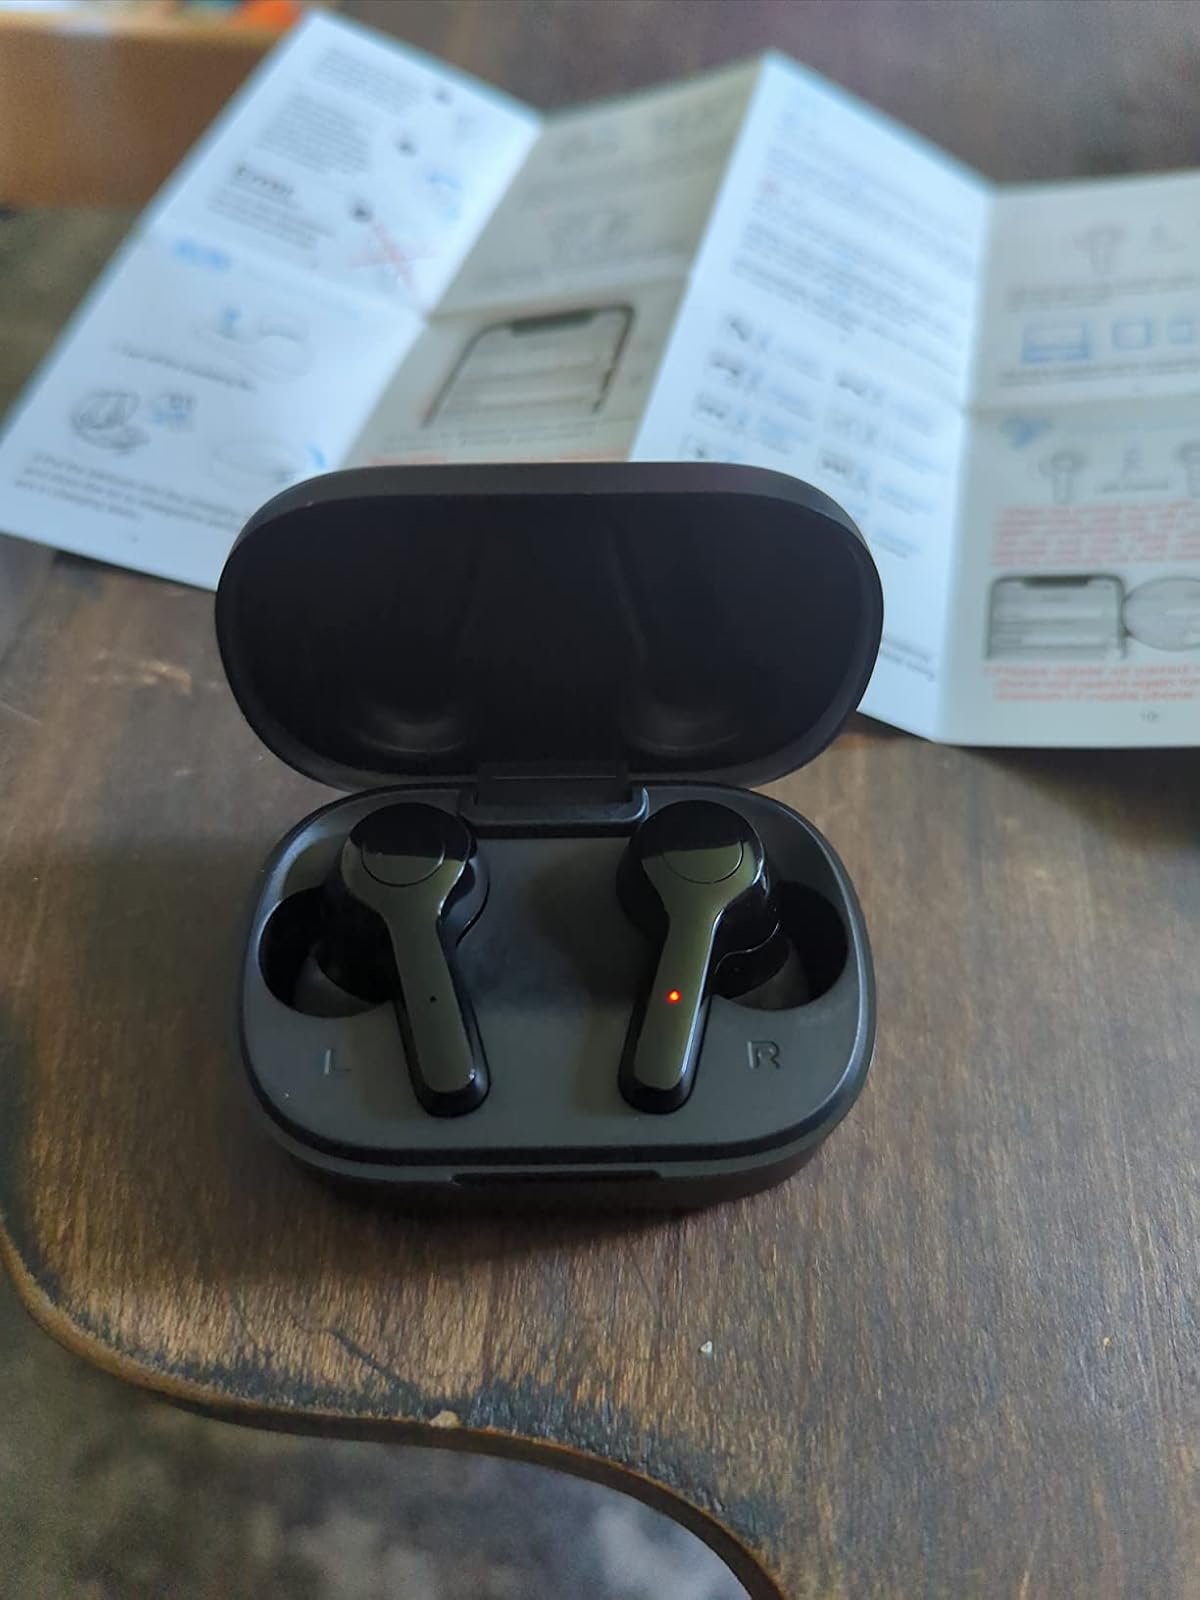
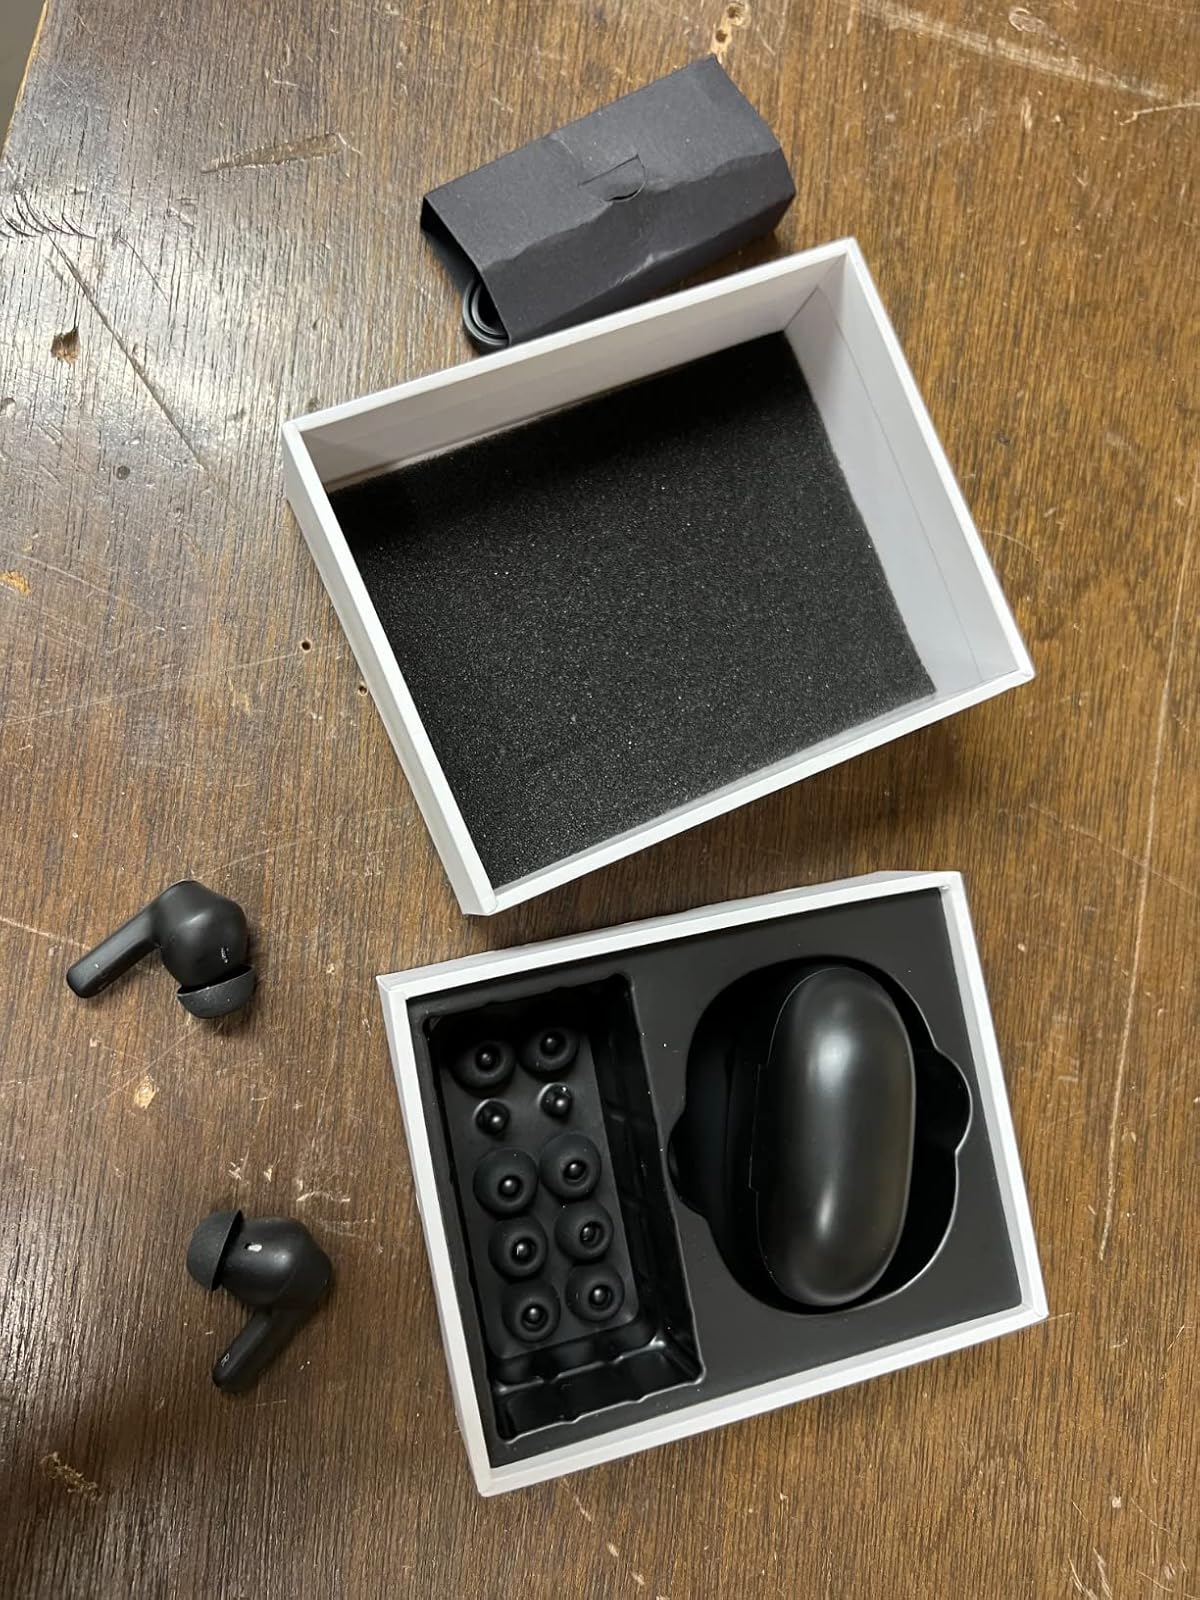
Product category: earbuds
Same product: no